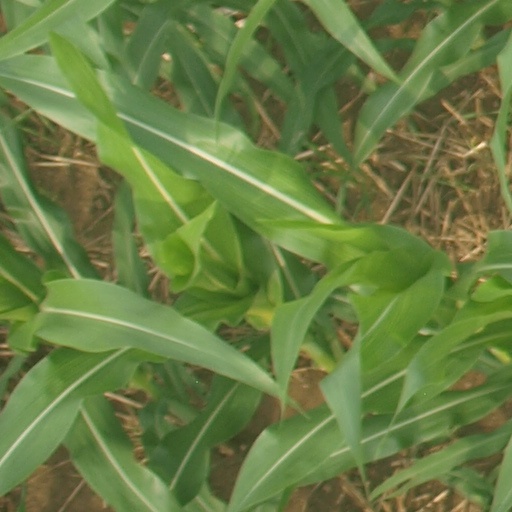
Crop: maize; corn